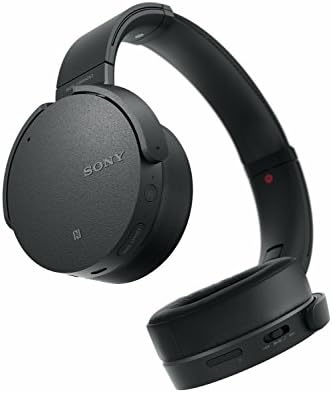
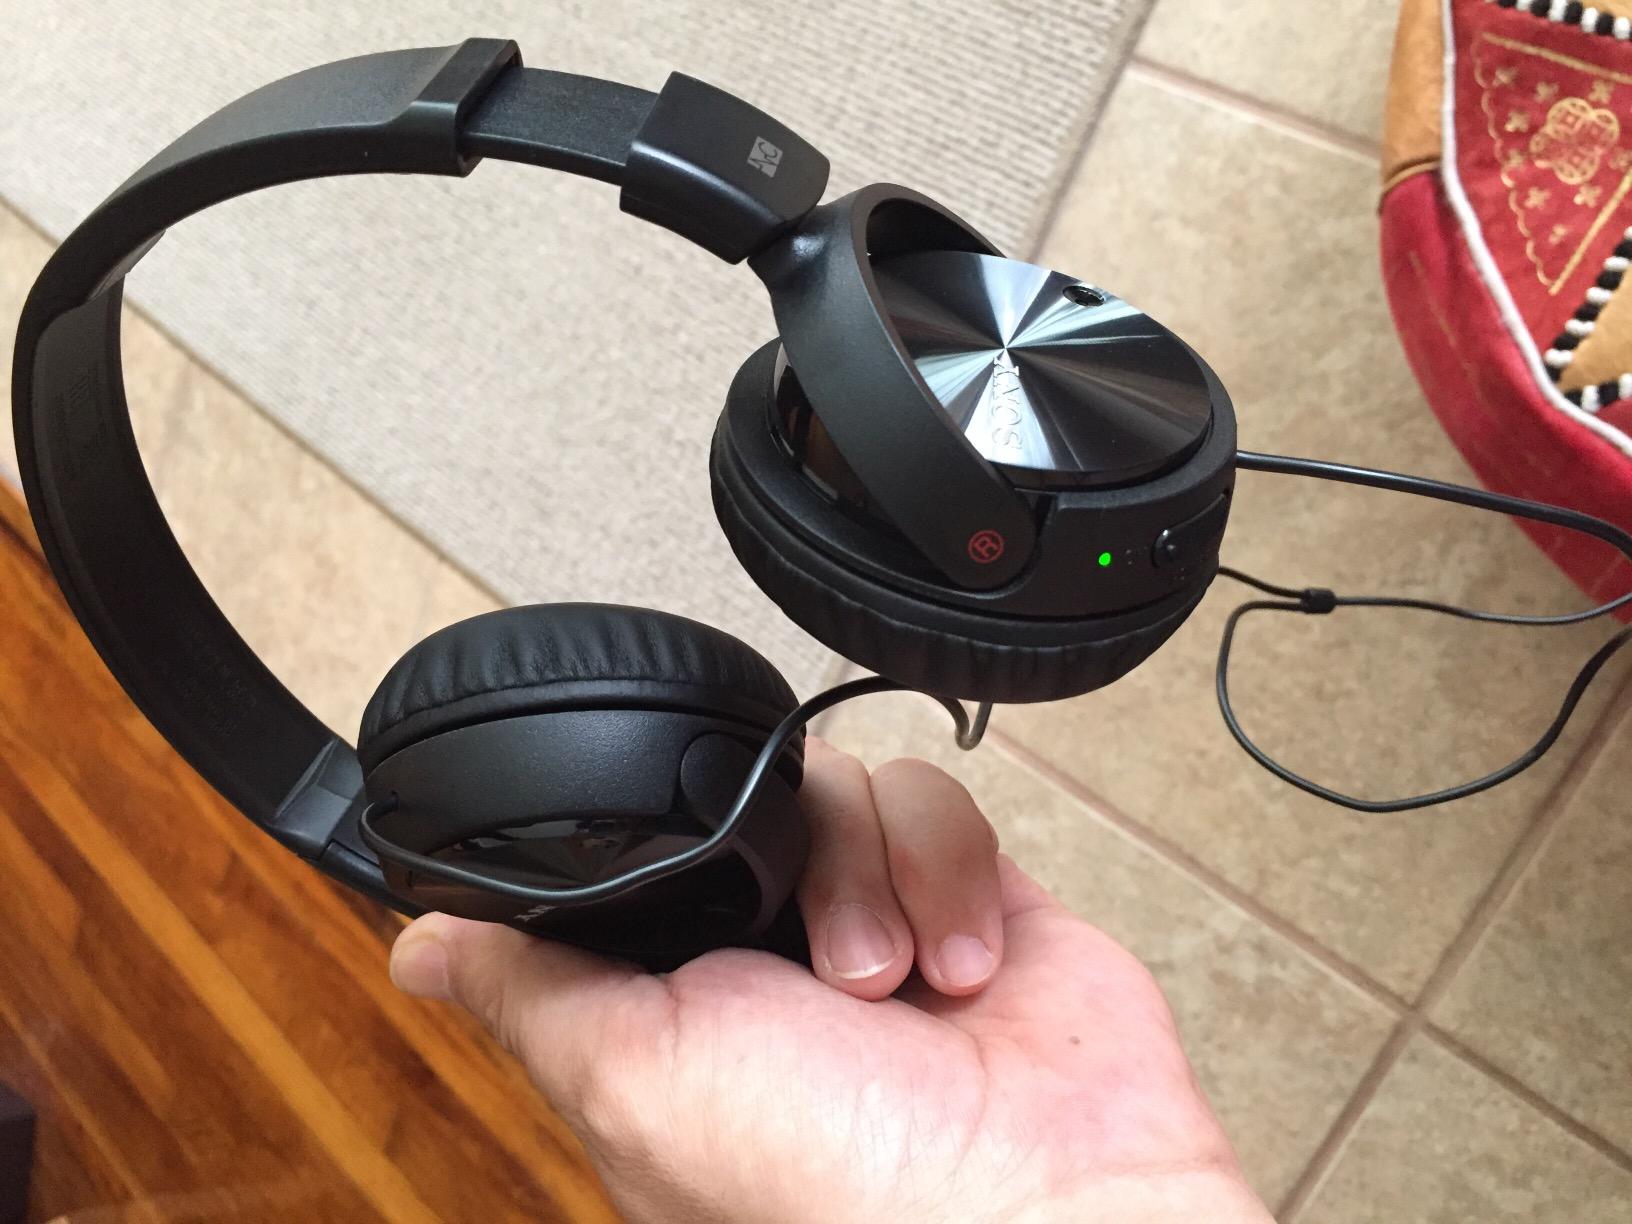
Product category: headphones
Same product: no